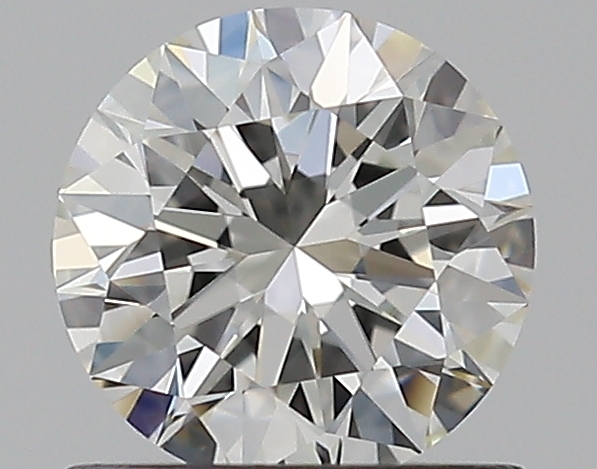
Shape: round
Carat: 0.71
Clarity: IF
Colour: I
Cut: EX
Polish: EX
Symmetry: EX
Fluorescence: N
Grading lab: GIA
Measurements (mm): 5.72 x 5.74 x 3.54